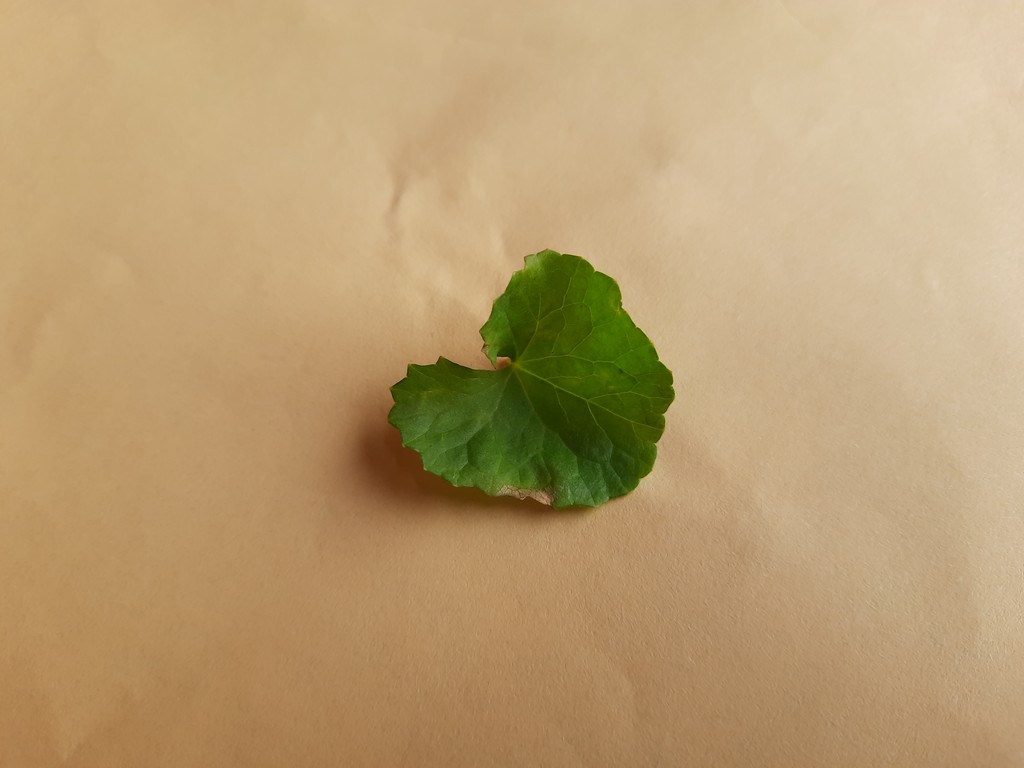
Label: Unhealthy